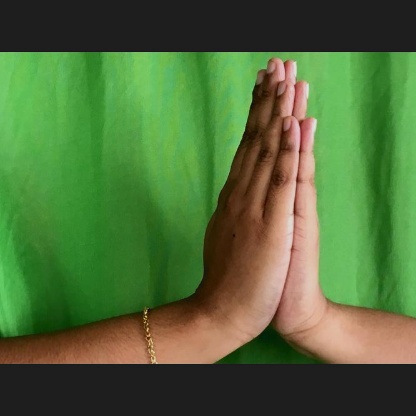
Mudra: Anjali